Berbers

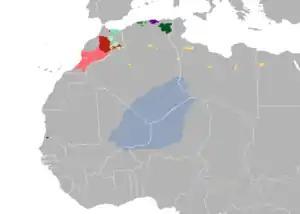
Areas in North Africa where Berber languages are spoken

Prominent Berber ethnic groups include the Kabyles—from Kabylia, a historical autonomous region of northern Algeria—who number about six million and have kept, to a large degree, their original language and society; and the Shilha or Chleuh—in High and Anti-Atlas and Sous Valley of Morocco—who number about eight million. Other groups include the Riffians of northern Morocco, the Chaoui people of eastern Algeria, the Chenouas in western Algeria and the Nafusis of the Nafusa Mountains.